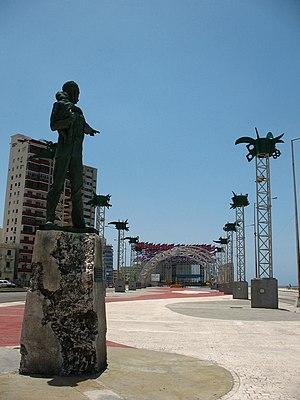
José Julián Martí Pérez est un homme politique, philosophe, penseur, journaliste et un poète cubain. Il est le fondateur du Parti révolutionnaire cubain. Il est considéré à Cuba comme un héros national, le plus grand martyr et l'apôtre de la lutte pour l'indépendance. Le régime communiste mis en place par Fidel Castro se réclame officiellement de sa pensée. Après Rubén Darío, il est un des représentants les plus célèbres du mouvement moderniste.